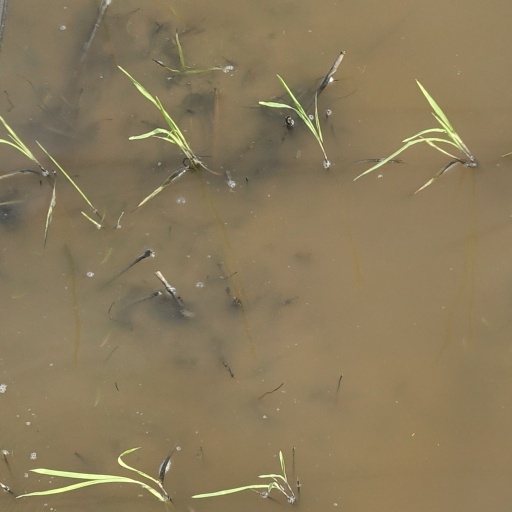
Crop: rice